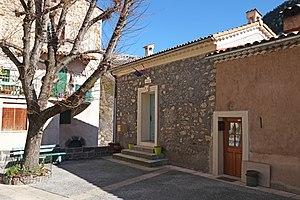
La mairie de Pierlas.
Pierlas [pjɛʁlas] est une commune française située dans le département des Alpes-Maritimes en région Provence-Alpes-Côte d'Azur. Ses habitants sont appelés les Pierlassois ou encore les Pierlencs.